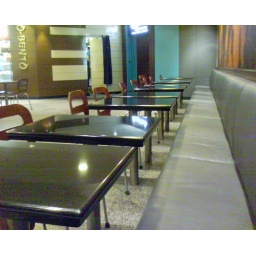
Quite empty in our huge office building coz lunch time was yet to start.